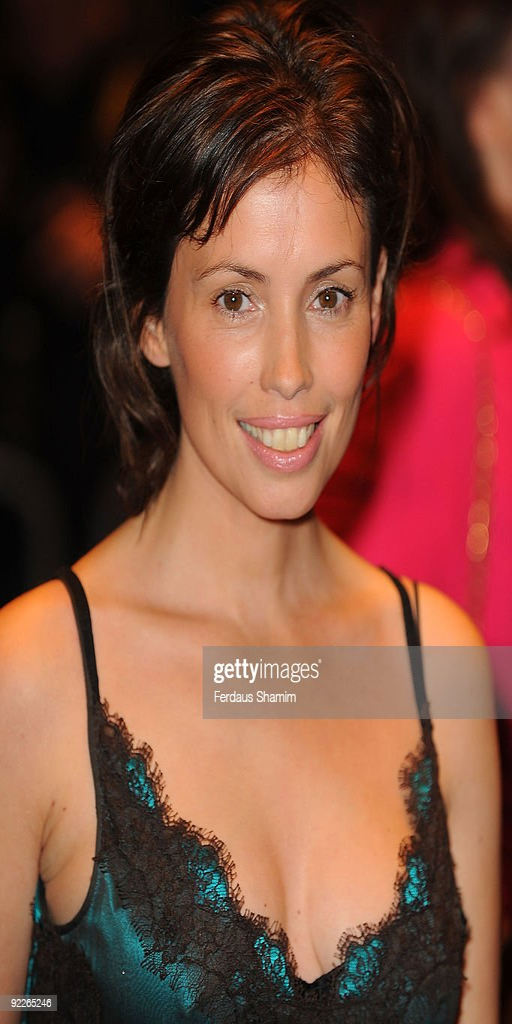
actor attends the uk premiere .